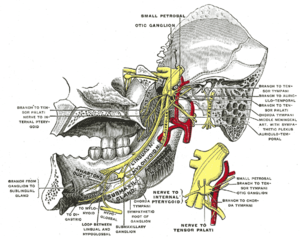
Le nerf facial (VII) et son nerf accessoire, le nerf intermédiaire, est le septième nerf crânien, le nerf intermédiaire portant le numéro VII bis. Il émerge de la base du cerveau entre la protubérance annulaire et le bulbe rachidien au niveau du sillon bulbo pontique et il a sous son contrôle les muscles de l'expression faciale et les récepteurs du goût des deux-tiers antérieurs de la langue.